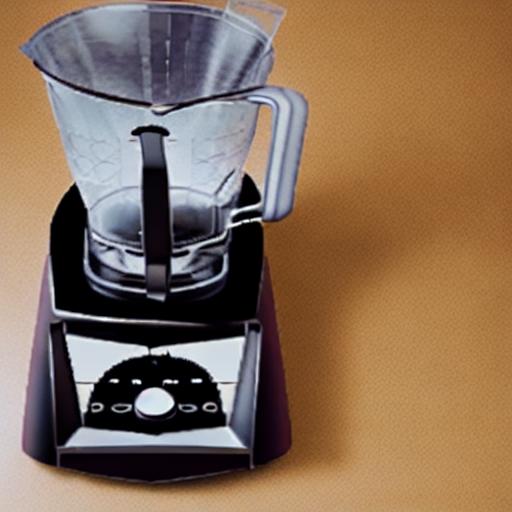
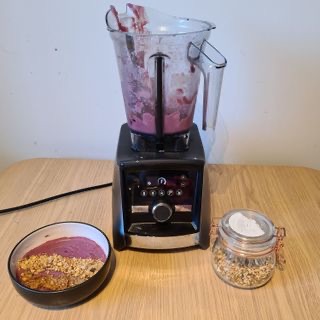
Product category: items_blender
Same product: no